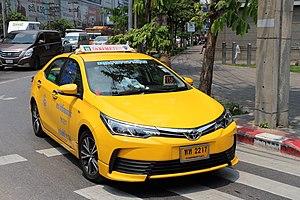
En Thaïlande, le taxi est un moyen de transport important. Les taxis sont largement répandus dans la capitale Bangkok et viennent dans beaucoup de couleurs différentes. La plupart ont des taximètres.